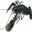
Label: lobster